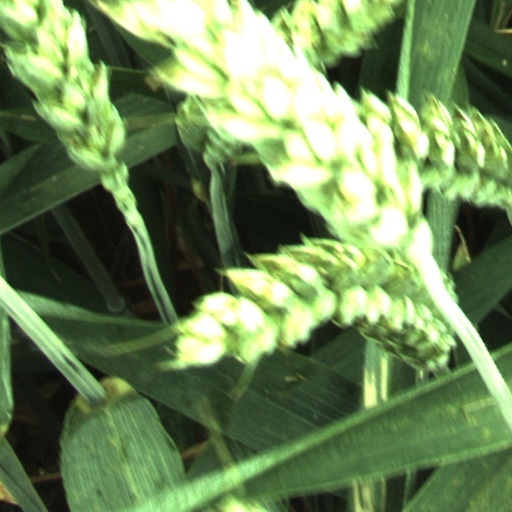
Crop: wheat